Bowerham Barracks

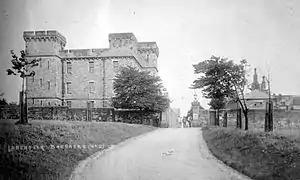
Bowerham Barracks

The barracks were built in the Fortress Gothic Revival Style between 1876 and 1880 on the former Bowerham Estate as the depot for the two battalions of the 4th (King's Own) Regiment of Foot. Their creation took place as part of the Cardwell Reforms which encouraged the localisation of British military forces. Following the Childers Reforms, the 4th Regiment of Foot evolved to become the King's Own Royal Regiment (Lancaster) with its depot at the barracks in 1881.